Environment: real
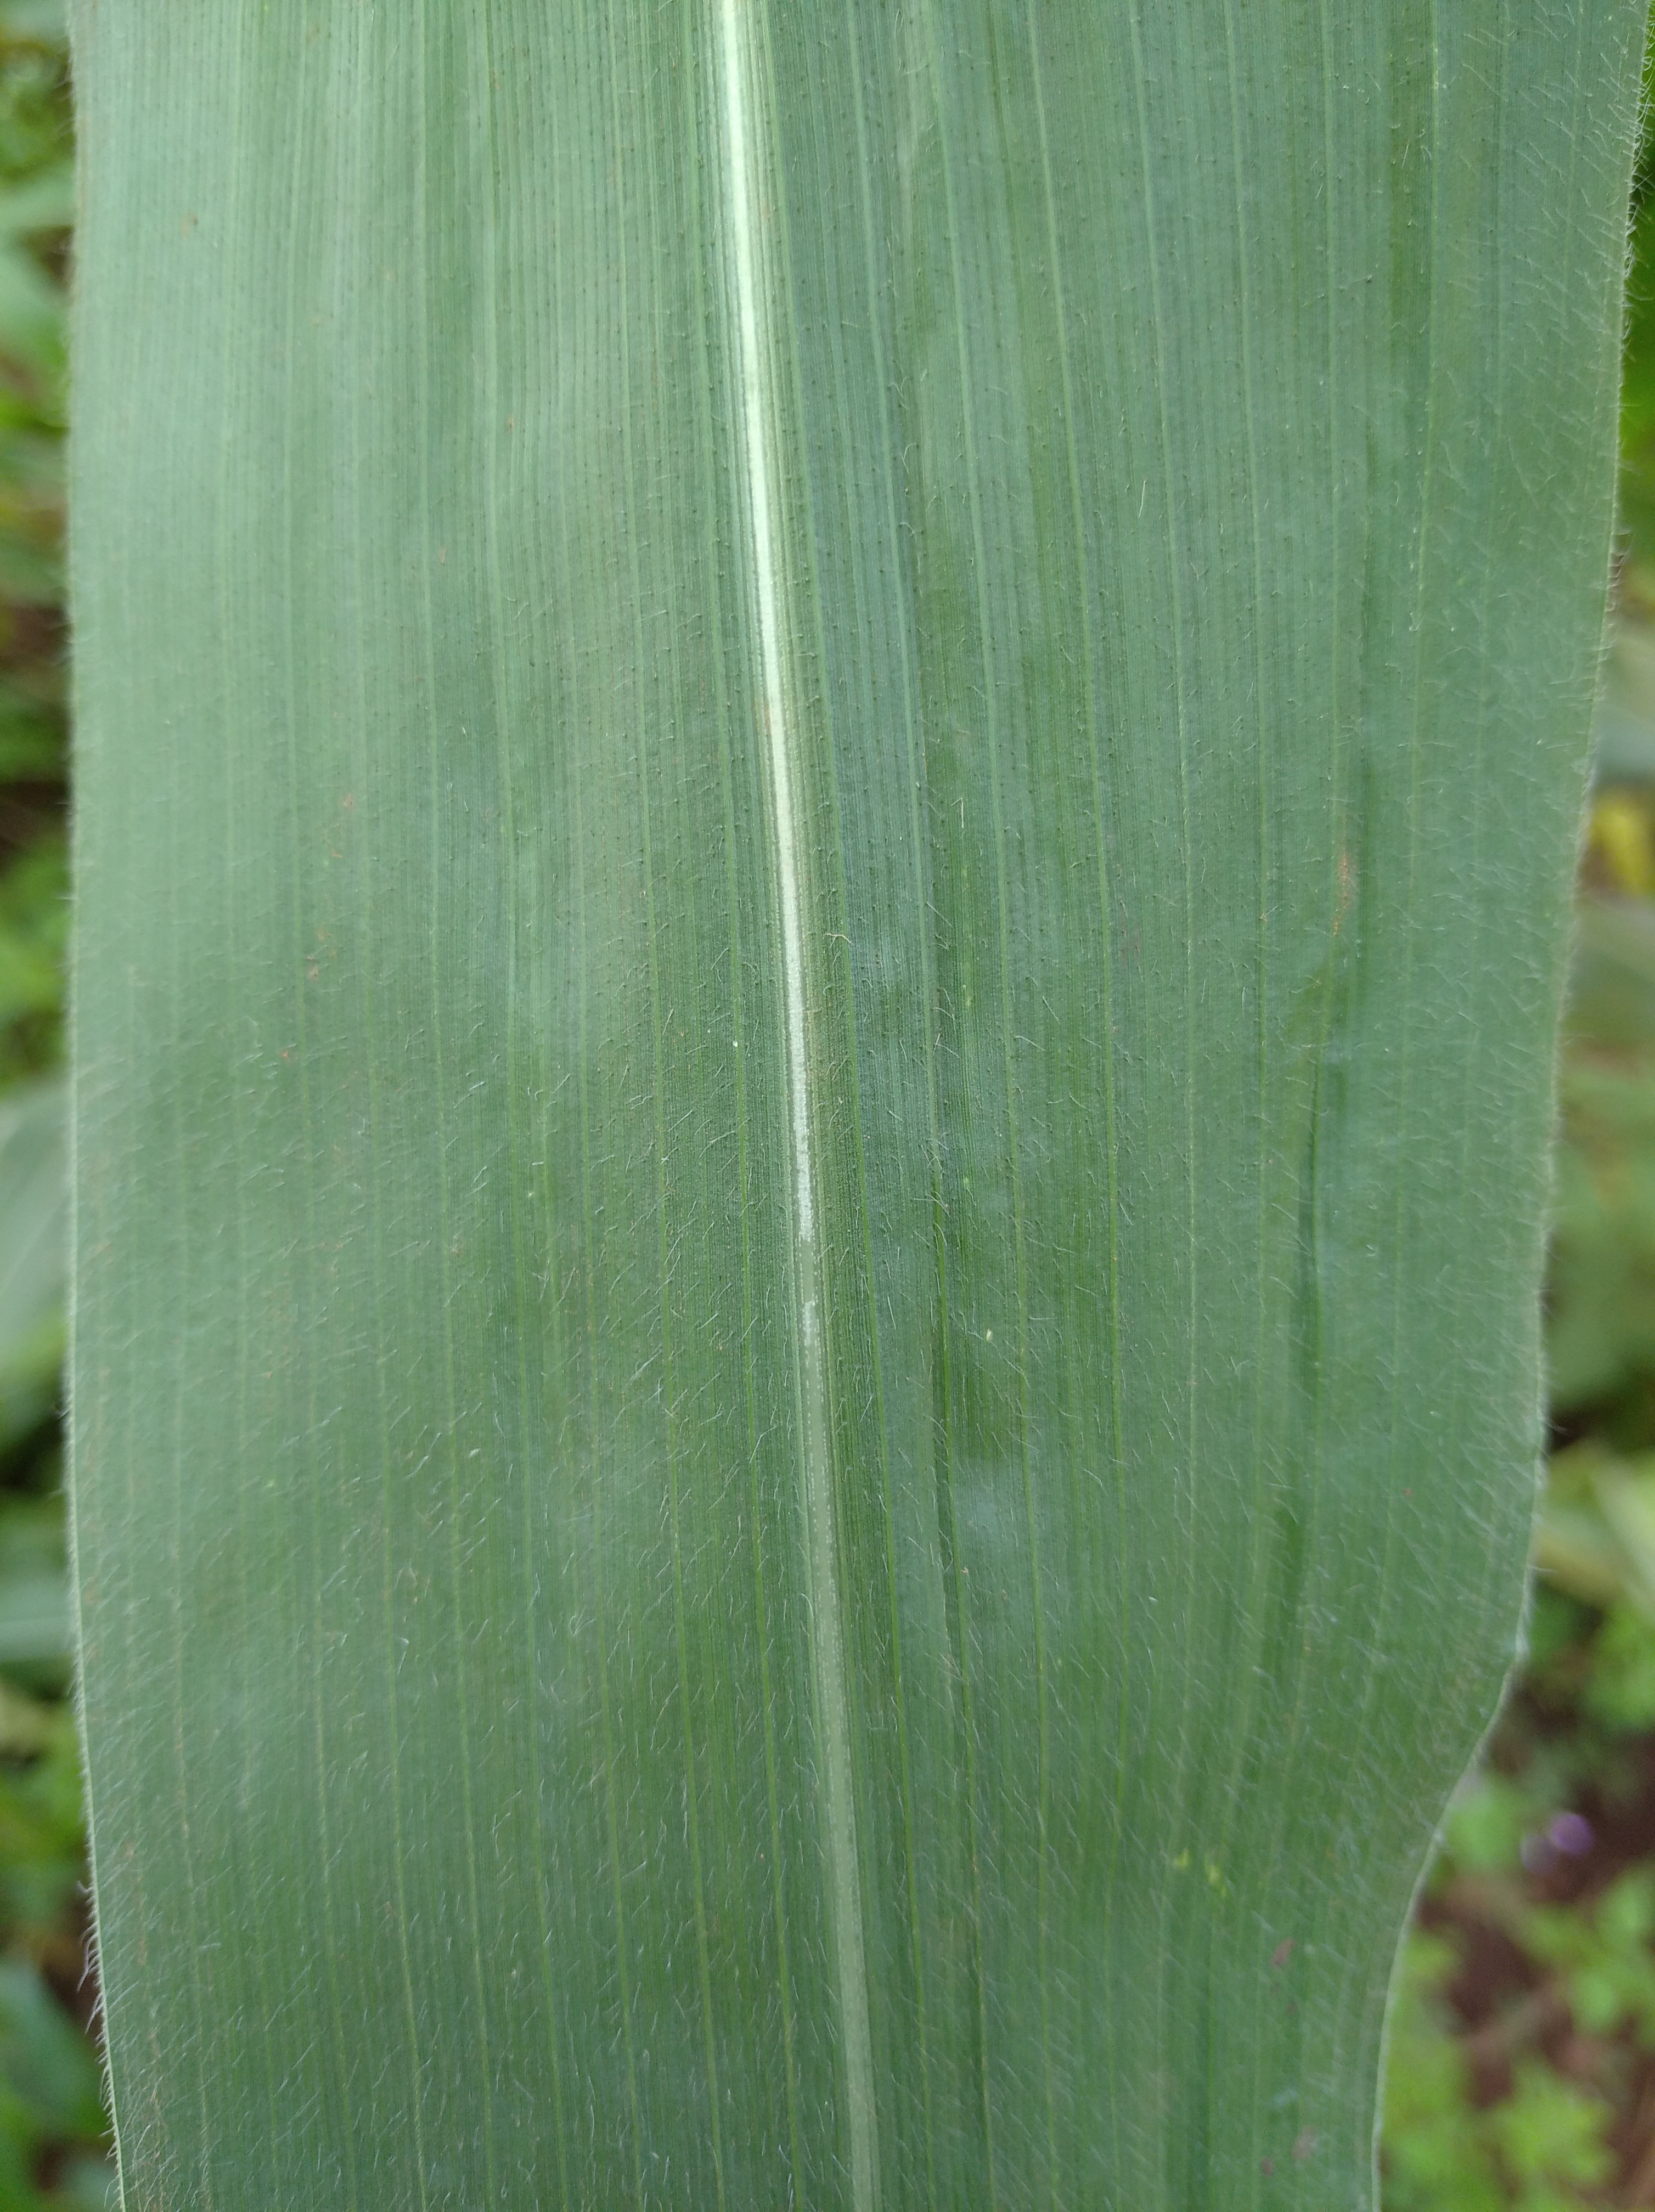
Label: healthy